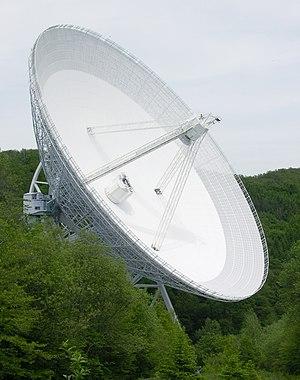
Ceci est une liste des observatoires astronomiques triés par noms. On trouvera dans cette liste la date de mise en opération, la localisation géographique, et la date de fin d'opération des observatoires qui ne sont plus utilisés. On entend ici par « observatoire astronomique » :
Le radiotélescope d'Effelsberg est un des plus grands radiotélescopes du monde et il se situe en Allemagne. Le radiotélescope se trouve dans une vallée à 319 m d'altitude, à environ 1 km au nord-ouest d'Effelsberg. Le radiotélescope de 100 m de diamètre a longtemps été le plus grand télescope orientable du monde, jusqu'à l'ouverture du radiotélescope de Green Bank en Virginie-Occidentale aux États-Unis. Il peut observer le spectre électromagnétique dans des domaines de longueur d'onde allant de 7 à 90 cm.